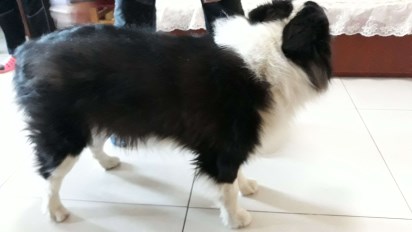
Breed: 2594-n000109-Border_collie